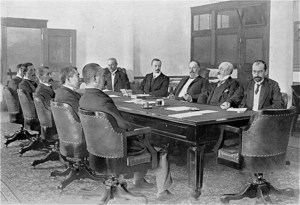
Les plénipotentiaires en séance, le 14 août
Le traité de Portsmouth entérine la fin de la guerre russo-japonaise de 1904-1905. Il est signé le 5 septembre 1905 à l’issue de négociations qui se déroulent aux chantiers navals de la Marine de Portsmouth, près de la ville de Portsmouth aux États-Unis.